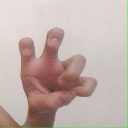
अक्षर: छ